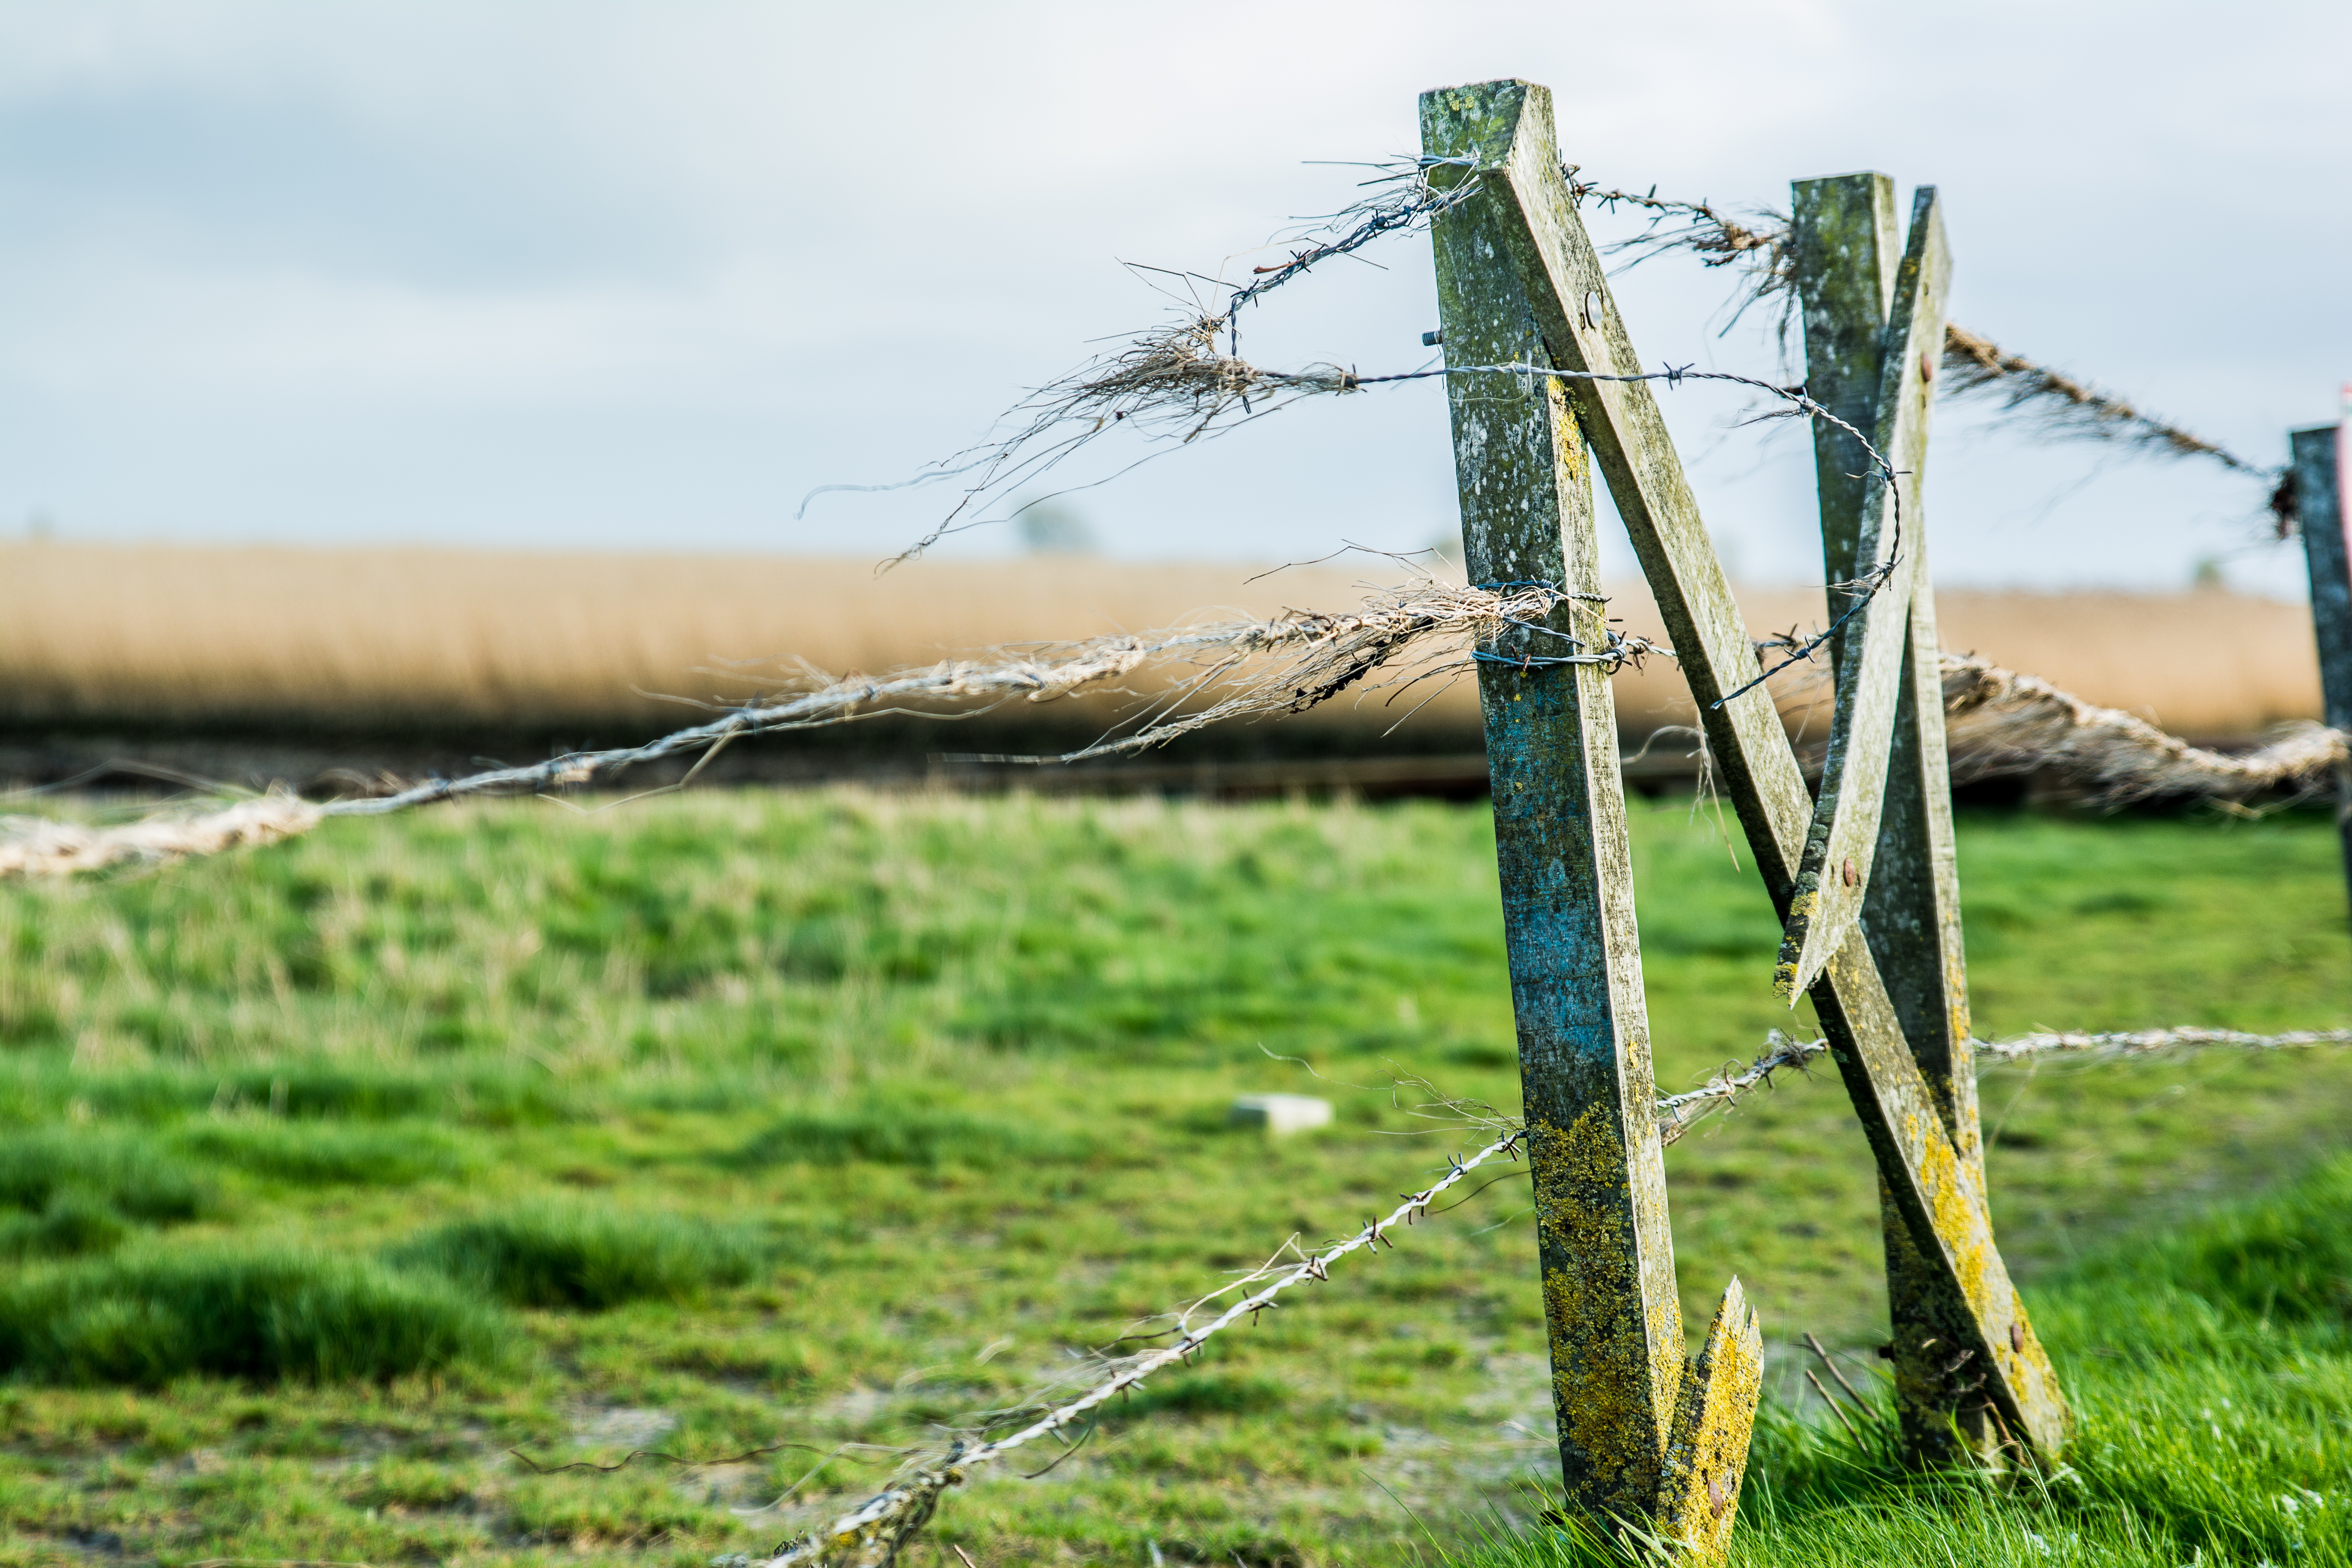
landscape, tree, nature, grass, fence, plant, field, lawn, flower, wind, green, crop, agriculture, tourism, habitat, north sea, east frisia, rural area, dike, transmission tower, grass family, woody plant, outdoor structure, wire fencing, home fencing, overhead power line